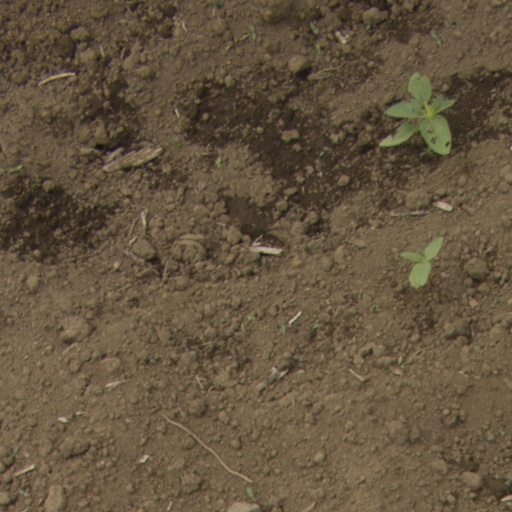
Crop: Jerusalem artichoke